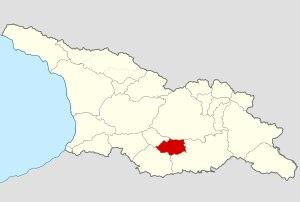
Le Trialieti est une région montagneuse de Géorgie centrale. Son nom signifie littéralement « un lieu de vagabondage ». La région est principalement dominée par la Chaîne de Trialeti, branche du Caucase.